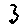
Label: 3